Museo del Caracol

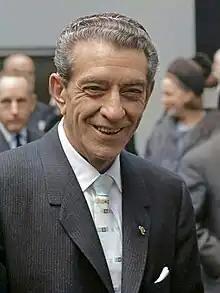
Adolfo Lopez Mateos was the president that opened the museum doors in 1960.

Its construction was promoted by the professor Jaime Torres Bodet, who was secretary of public education. It opened in 1960 by the president Adolfo López Mateos, with the objective of teach the modern history of Mexico, from the independence war to the Mexican Revolution. It was constructed because of the 150th anniversary of the beginning of Independence and the 50th anniversary of the Revolution.